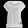
Label: T - shirt / top